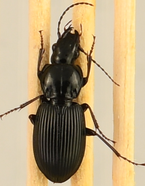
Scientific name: Pterostichus stygicus
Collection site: Smithsonian Environmental Research Center NEON (SERC), plot SERC_009